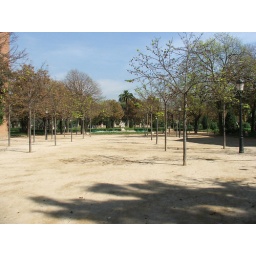
The main green space in Barcelona. Full of art, exotic plants/fl. The main green space in Barcelona. Full of art, exotic plants and flowers.